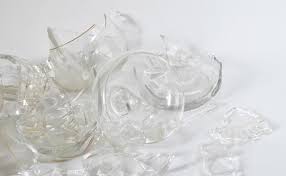
Label: glass